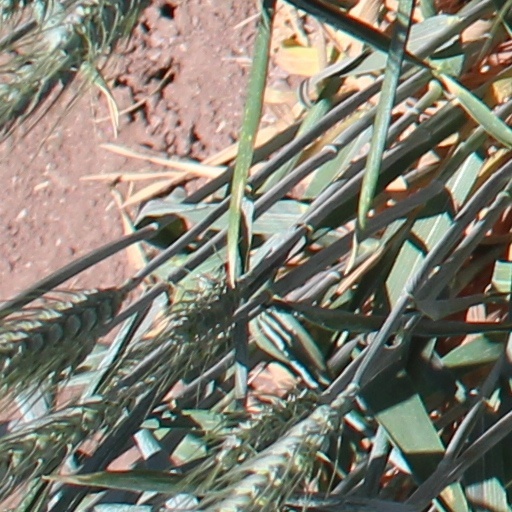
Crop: wheat